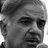
Emotion: sad